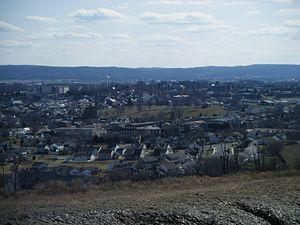
Kutztown est un borough situé dans le comté de Berks, dans le Commonwealth de Pennsylvanie, aux États-Unis. Sa population s’élevait à 5 012 habitants lors du recensement de 2010, estimée à 5 089 habitants en 2018.